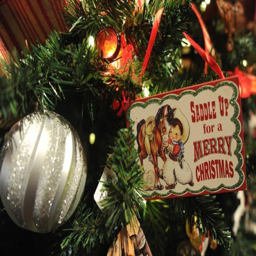
a little vintage cowboy makes an unique ornament .